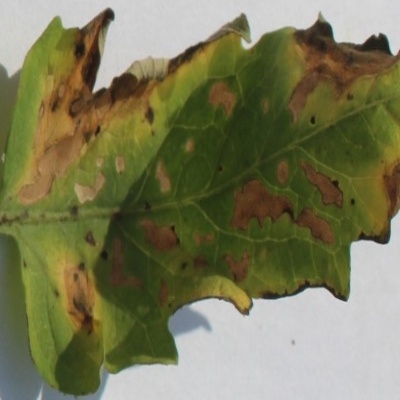
Crop: Tomato
Condition: septoria leaf spot